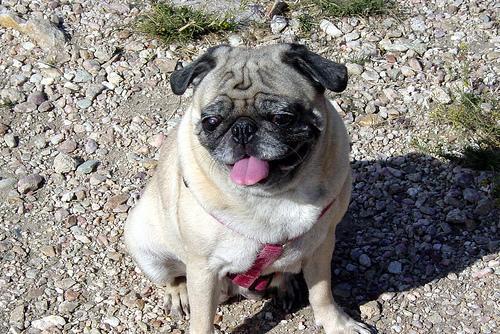
pug